List of countries by cucumber production

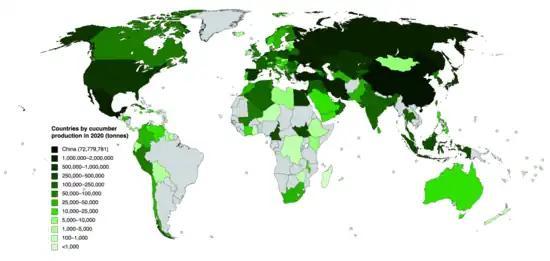
Countries by cucumber production in 2020

This is a list of countries by cucumber and gherkin production from the years 2017 to 2022, based on data from the Food and Agriculture Organization Corporate Statistical Database. The estimated total world production for cucumbers in 2022 was 94,718,397 metric tonnes, up 2.3% from 92,613,394 tonnes in 2021. China was by far the largest producer, accounting for just over 81% of global production at 77,258,256 tonnes. Dependent territories are shown in italics.